2018 Clemson Tigers football team

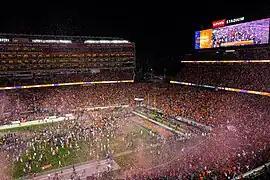
The 2018 Clemson football team was declared national champion at Levi's Stadium in Santa Clara, Calif. after defeating Alabama Crimson Tide.

^ Prior to the season, C.J. Fuller decided to transfer from the program. However, on October 3, 2018, before he elected a school to transfer to, Fuller died due to a blood clot in his lung. Fuller, age 22, had had surgery two weeks before his death.